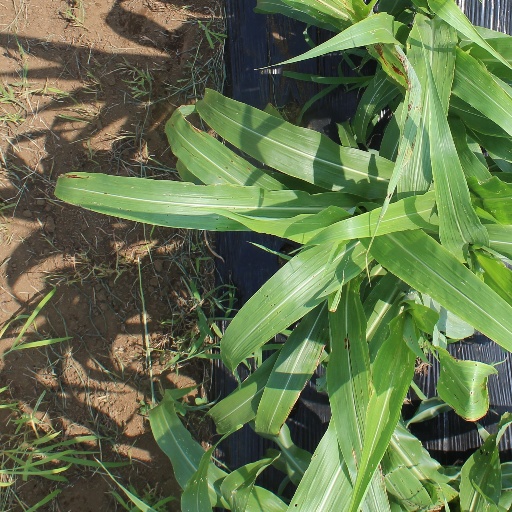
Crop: sorghum